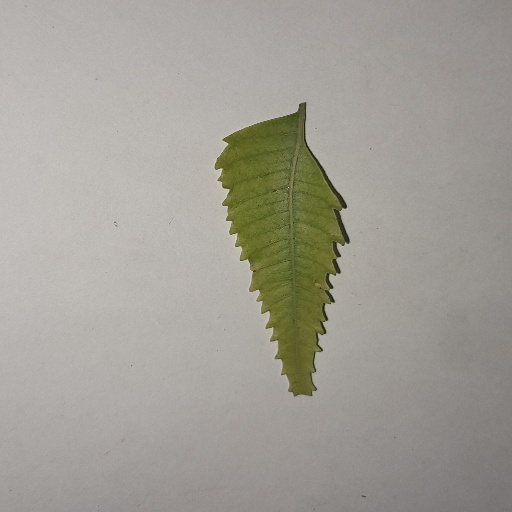
Species: Neem
Leaf condition: Yellow Leaf